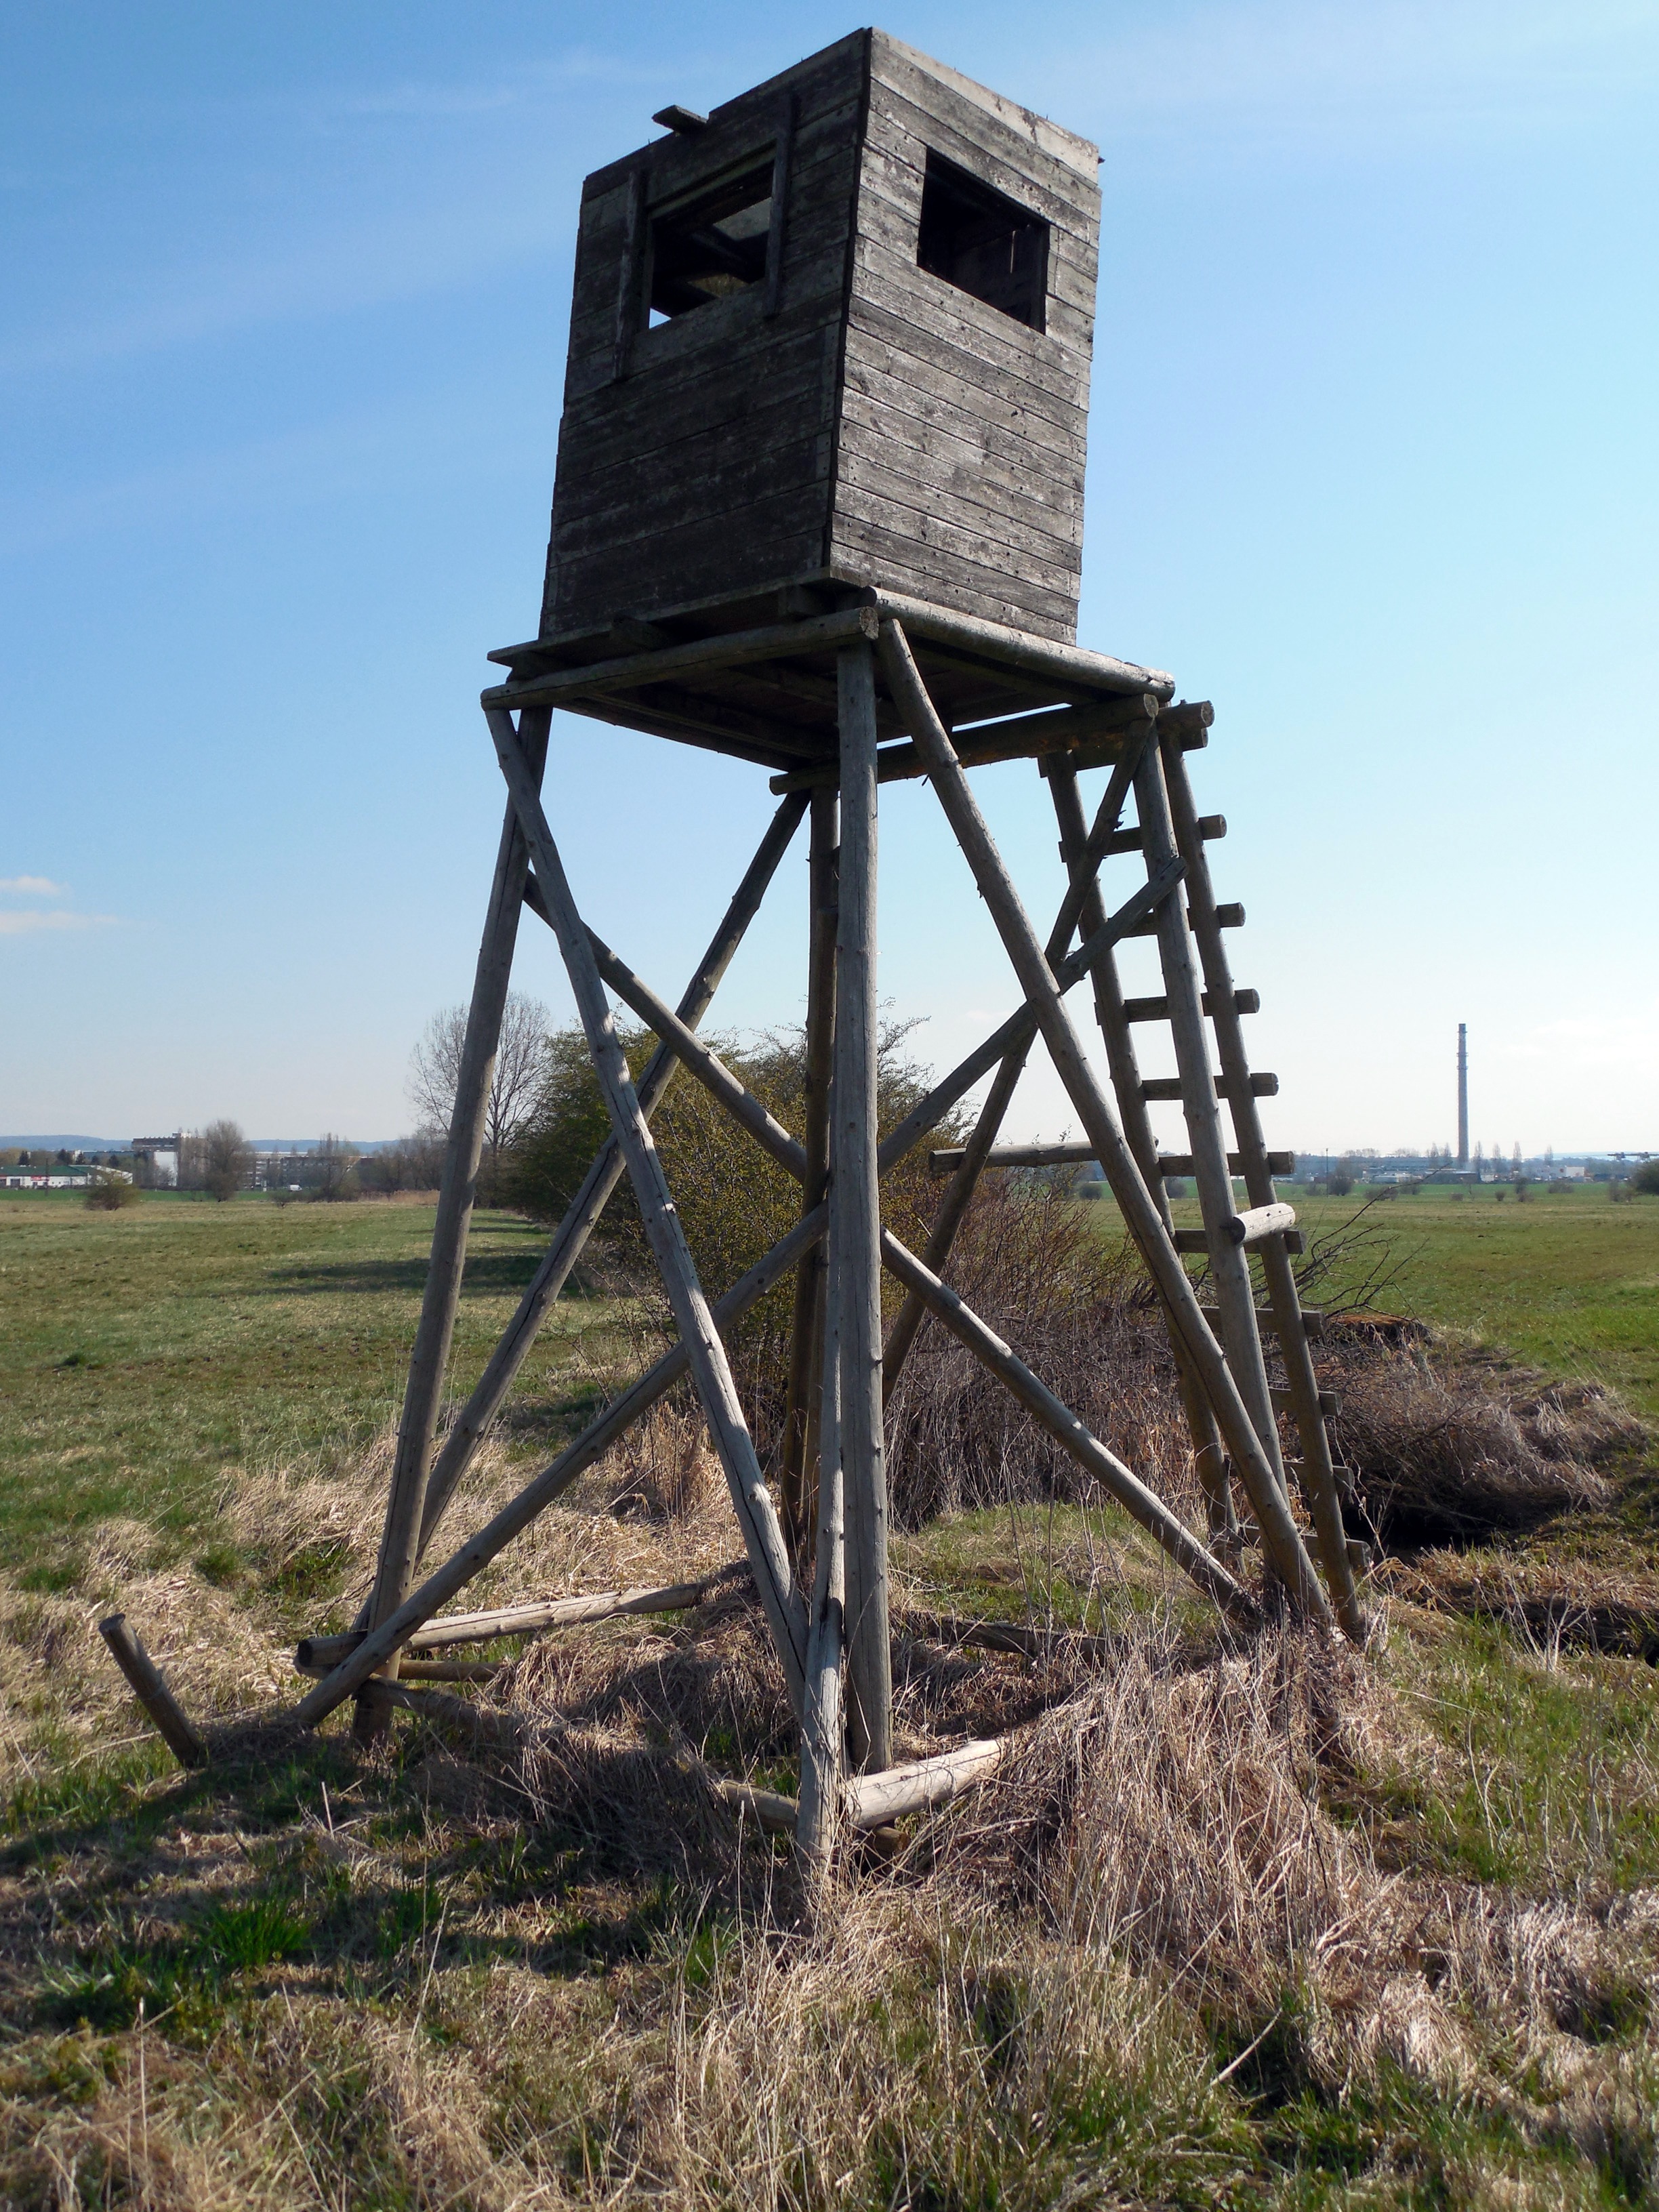
view, windmill, wind, tower, mast, perch, hunt, hunting, observation tower, hunting was, tree stand